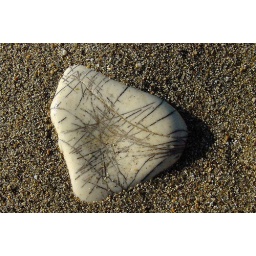
stone in the sand